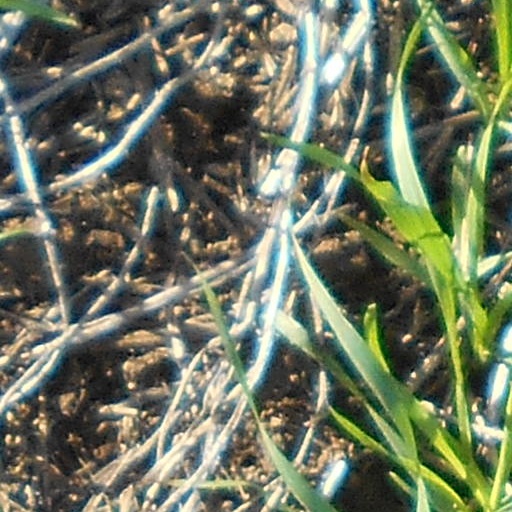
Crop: wheat